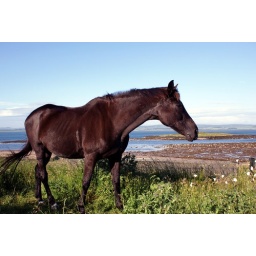
horse standing in a field by the beach